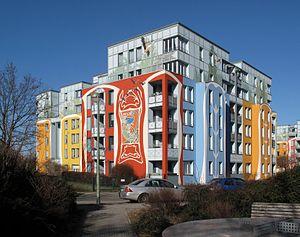
Voliere est un projet d'art datant de 2008/2009 sous la houlette du coopérative d'artistes CitéCréation de Lyon dans le High-Deck-Siedlung, un domaine en Berlin-Neukölln.